Kashi from Village

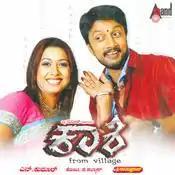
VCD cover

Kashi from Village (also known as Kashi) is a 2005 Indian Kannada-language action film film directed by Om Sai Prakash, starring Sudeepa and Rakshita. The film features background score and soundtrack composed by Koti and lyrics by K. Kalyan. The film was released on 1 April 2005. It is a remake of the Tamil film "Bagavathi" (2002).